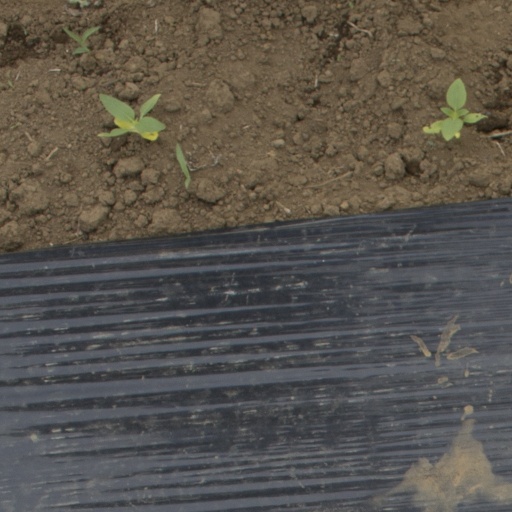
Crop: Jerusalem artichoke